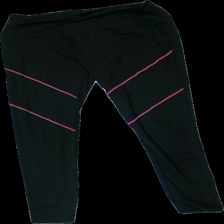
View: front
Type: Tights
Category: Ladies
Brand: Röhnish
Colors: Black, Pink
Material: 100% Nylon
Pattern: Other
Cut: Tight
Size: M
Season: All
Price range: <50
Recommended usage: Export
Description: Black sports tights with pink decorative seams